Vilppula railway station

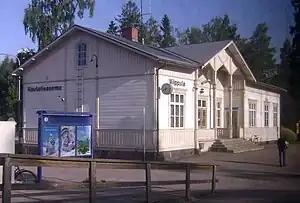

The Vilppula railway station ("Filppula" until May 1897) is located in the town of Mänttä-Vilppula, Finland, in the district and former municipality of Vilppula. It is located along the Tampere–Haapamäki railway, and its neighboring stations are Kolho in the north and Orivesi Central in the south.